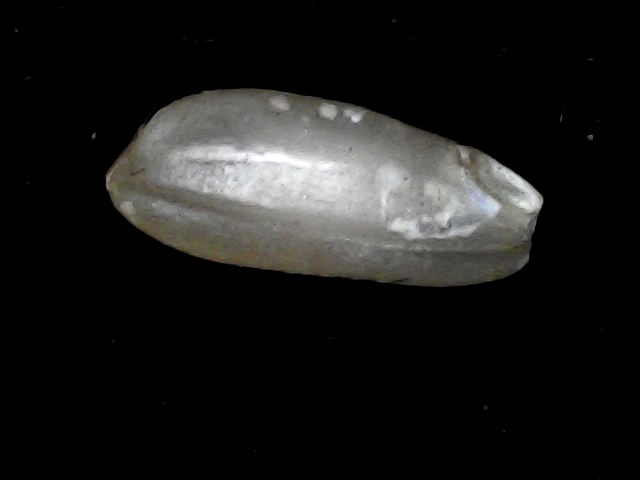
Rice variety: BD51